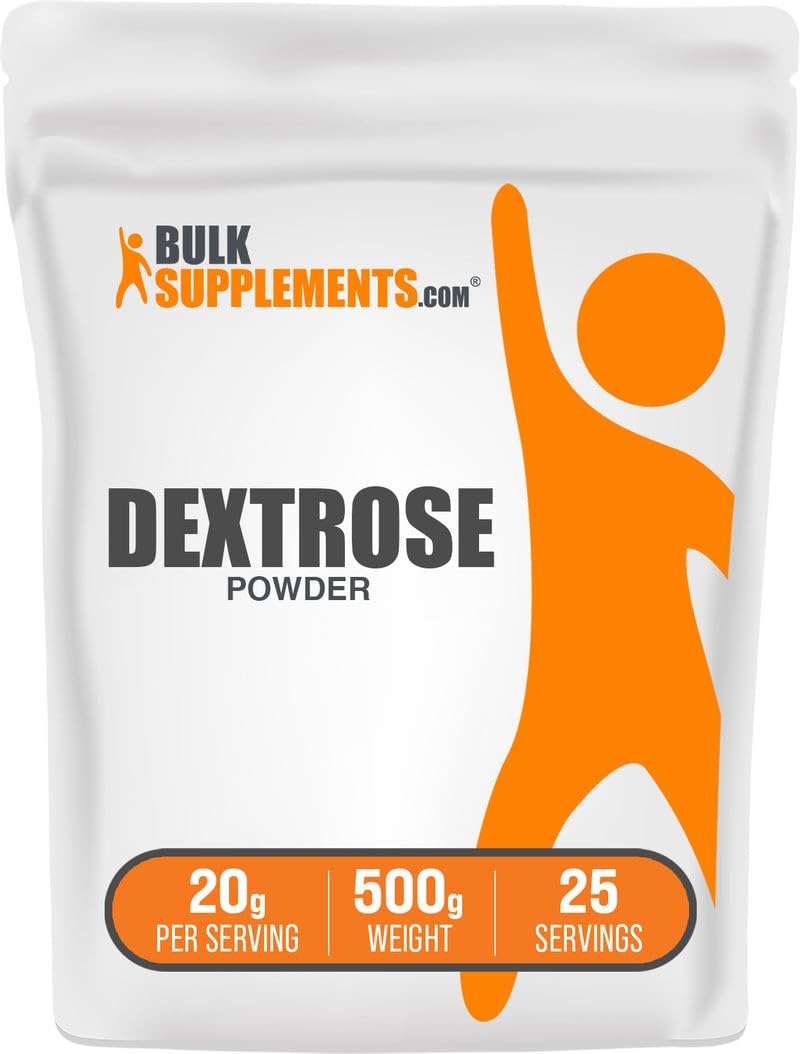
Item Name: BulkSupplements.com Dextrose Powder - Dextrose Monohydrate, Natural Dextrose Corn Sugar, Dextrose Sugar - Sugar Substitute & Gluten Free, 20g per Serving, 500g (1.1 lbs) (Pack of 1)
Bullet Point 1: Defining Sweetness, Redefined: At our core, a sweetener is not just a substitute for sugar; it's an invitation to a world where sweetness harmonizes with health. Our Dextrose powder, or Dextrose Monohydrate powder, is crafted to deliver the full sensory joy of sugar, minus the health drawbacks, paving the way to a life where indulgence and well-being walk hand-in-hand.
Bullet Point 2: Elevate Your Culinary Creations: Transform your kitchen into a sanctuary of health and taste with our versatile Dextrose powder, or Dextrose Corn sugar. Perfect for baking, cooking, or just adding a touch of sweetness to your favorite beverage, our sweeteners maintain their delightful taste under a variety of conditions, making every dish a masterpiece of flavor.
Bullet Point 3: Peace of Mind in Every Serving: Enjoy the sweet life without fear! Our Dextrose powder, or Dextrose sugar, is meticulously manufactured to ensure they’re free from common allergens but its sourced from corn. This means you can indulge in your favorite sweets, confident in the knowledge that you’re not compromising your health for taste.
Bullet Point 4: Transparent and Trustworthy: Experience the confidence that comes with choosing a supplement that not only meets rigorous third-party testing but also upholds the principles of clarity and integrity in its formulation and production.
Bullet Point 5: Commitment to Excellence: Produced in a facility compliant with strict cGMP standards, our Dextrose powder, or powder Dextrose sugar, stands as a testament to our dedication to quality. You can trust in our product's consistency and excellence, batch after batch.
Product Description: At BulkSupplements.com, we sell dietary supplement ranging from amino acids & protein powders, to herbal supplements, vitamins & minerals that may help your health and wellness journey. Find the perfect addition to your daily routine. Our wide selection gives you the freedom to create your own supplement regimen for your health goals. We offer variety of forms to help you find what works for your lifestyle, pick between powder, capsules & softgels. Our broad selection of dietary supplements are manufactured according to cGMP Standards to ensure the highest quality for manufacturing, packaging, labeling, and holding operations. Plus, we work with a third-party laboratory that test our each batches of our products at multiple stages during production, from raw material to finished products, to ensures compliance, standards, and consistency. With a variety of more than 500 supplements, we have something for everyone. Whether you're looking to maintain optimal health or just want some help crossing the finish line, we've got you covered.
Value: 17.6
Unit: Ounce

Price: 19.97